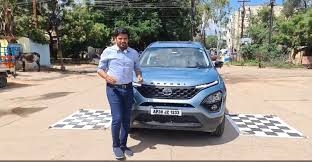
Label: noambulance